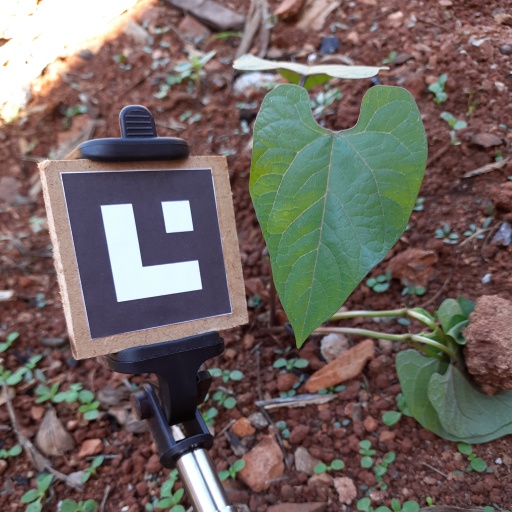
Observations: wavy surface, no eating holes, under shade